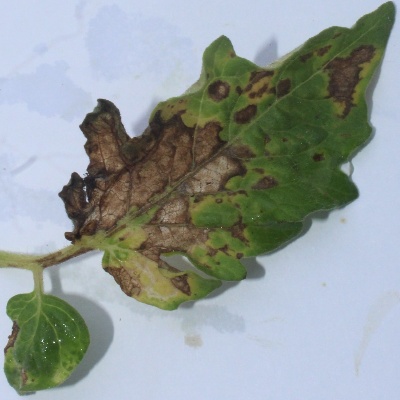
Crop: Tomato
Condition: septoria leaf spot